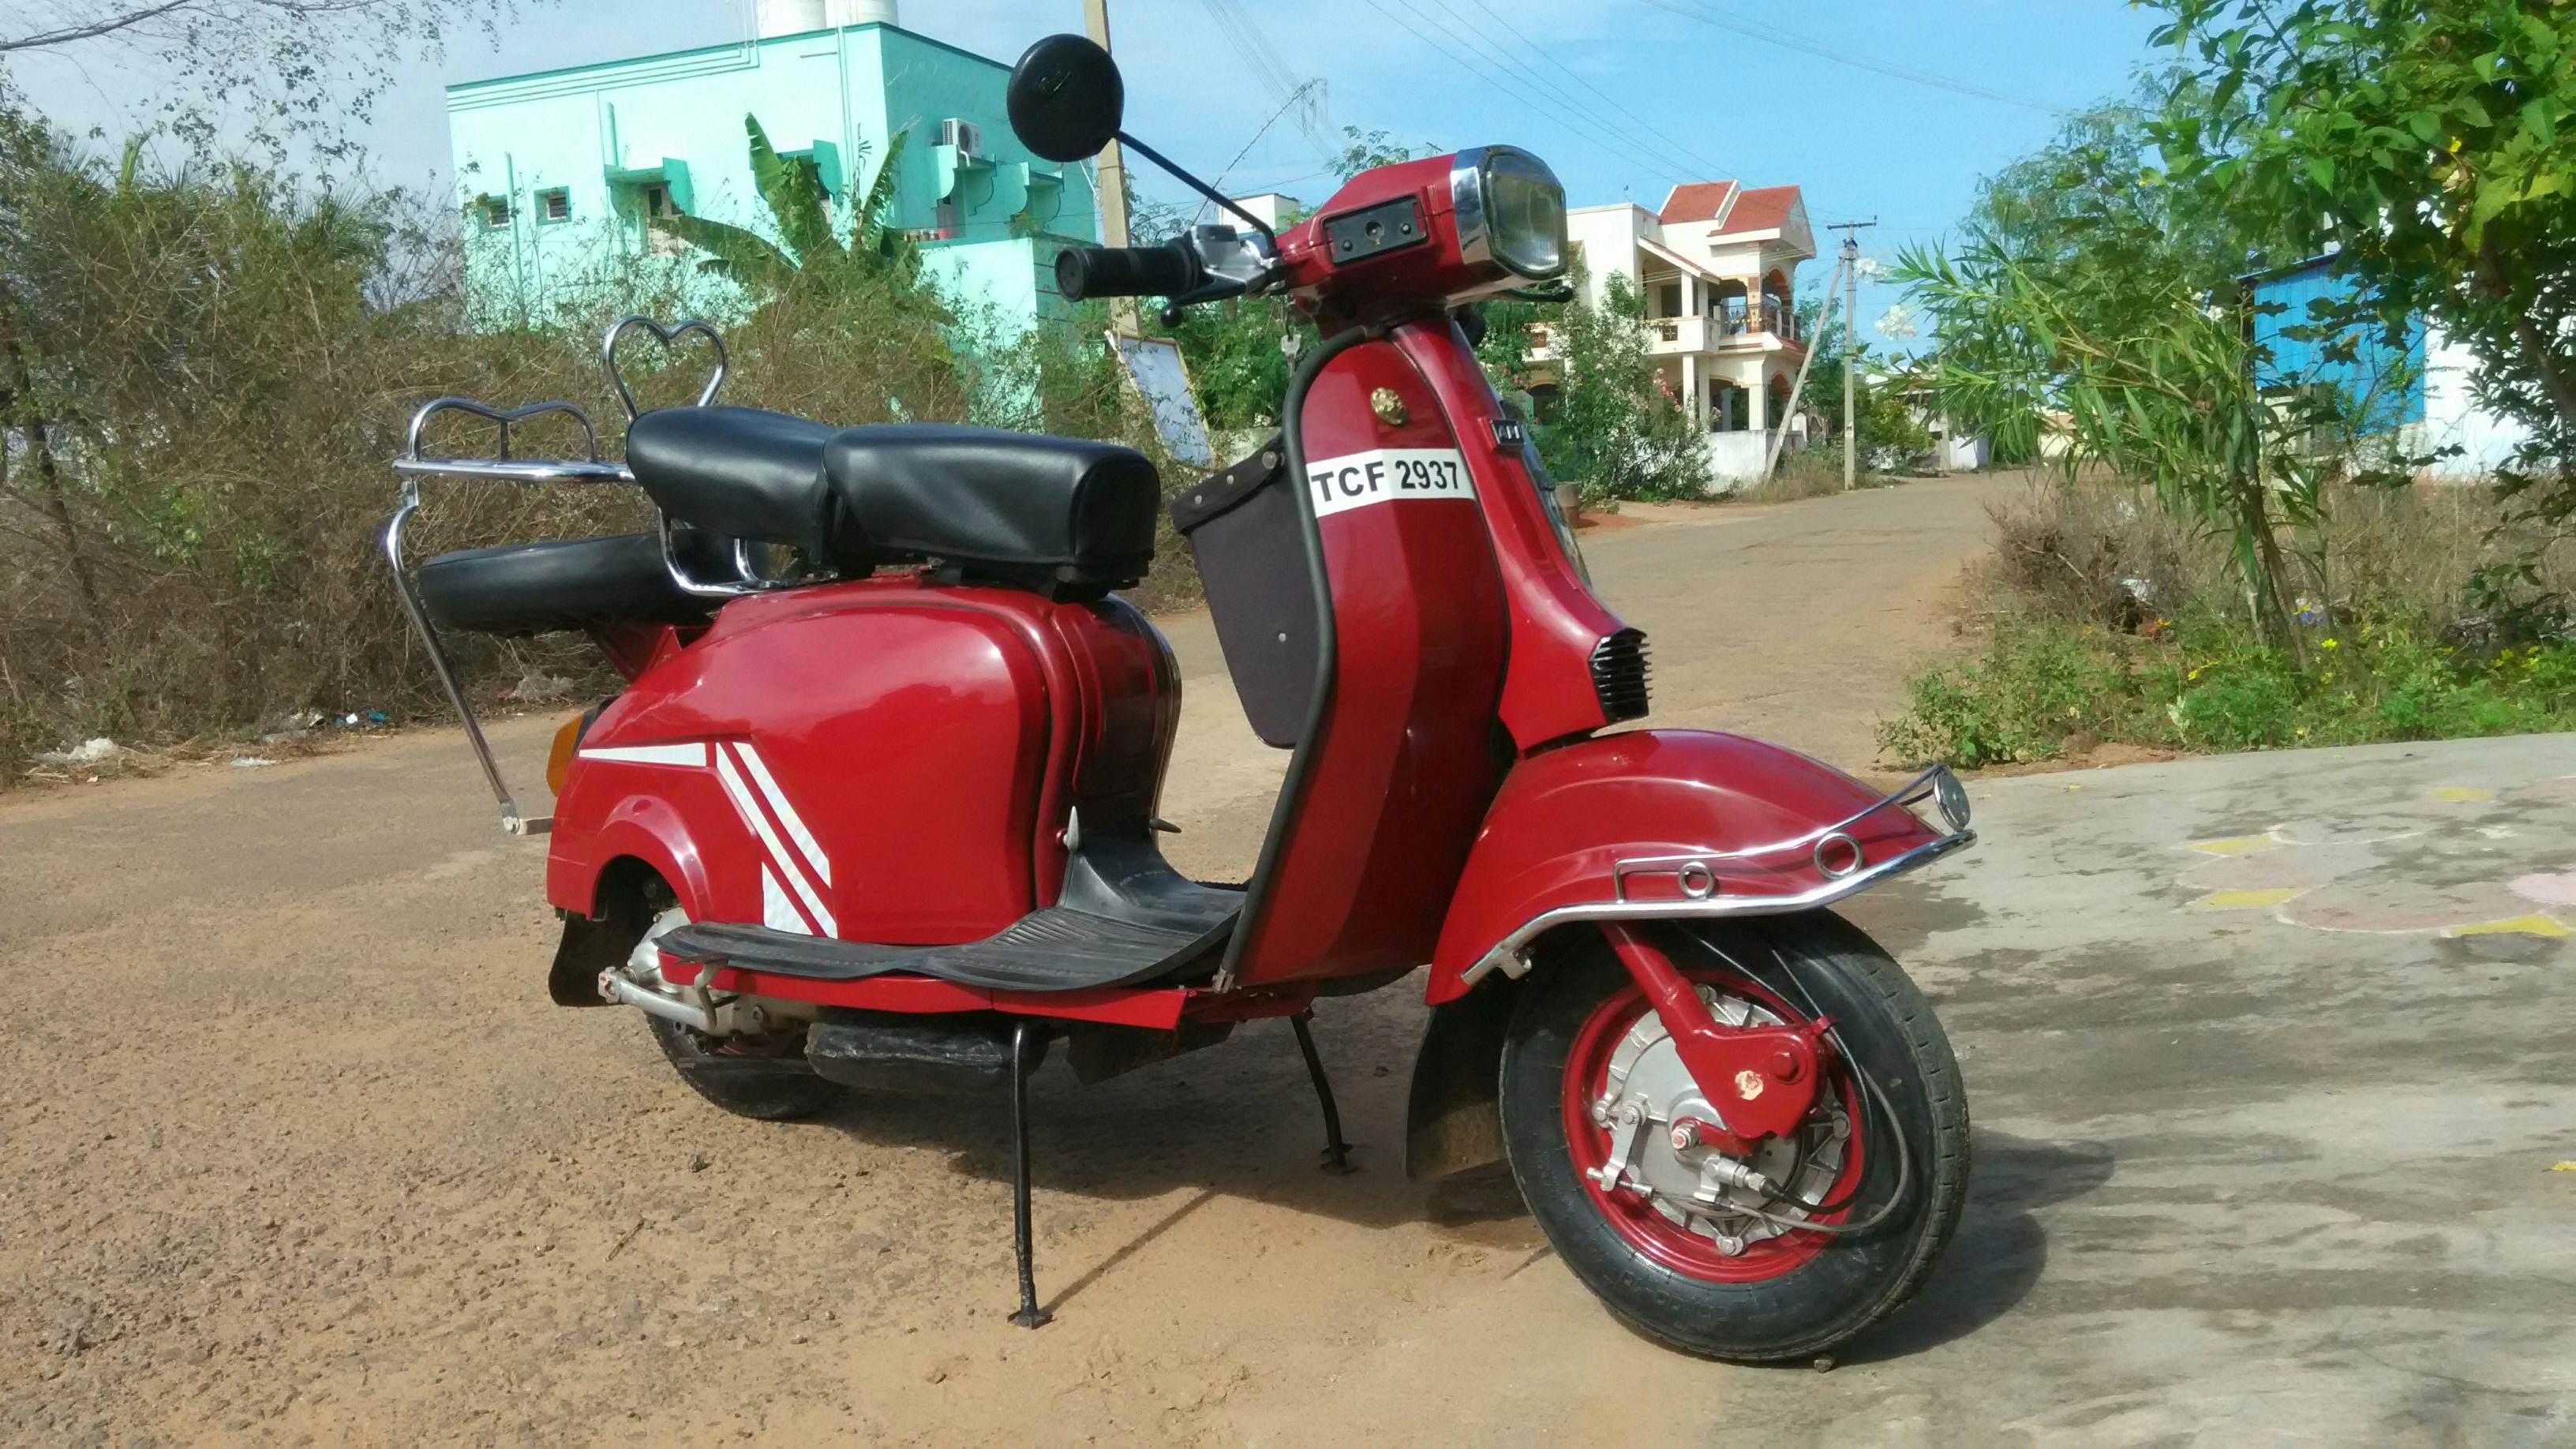
moped, scooter, vespa, motorcycling, polo, lamby